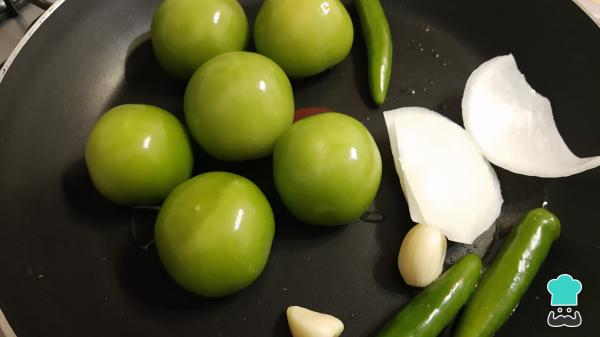
Para hacer esta receta dechilaquiles con huevo y frijoles, primero prepara la salsa, para ello en una sartén calienta una cucharada de aceite, coloca los tomates verdes, los chiles serranos, el trozo de cebolla y los dientes de ajo. Mueve constantemente para que se doren uniformemente, mantén a una temperatura media baja y deja que se doren por unos 6 a 8 minutos hasta que notes que el color verde de los tomates y chiles se haya opacado, y la cebolla y los dientes de ajo estén bien dorados.